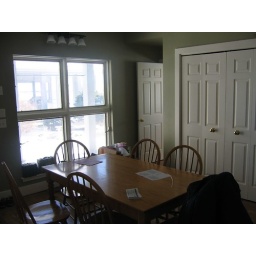
window is a view of the courtyard in between the house and office/storage